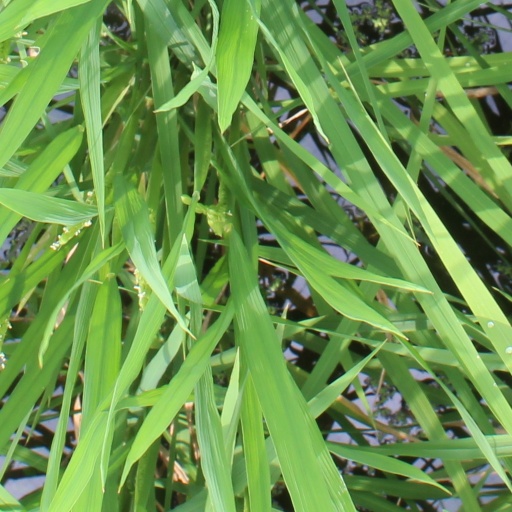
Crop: rice